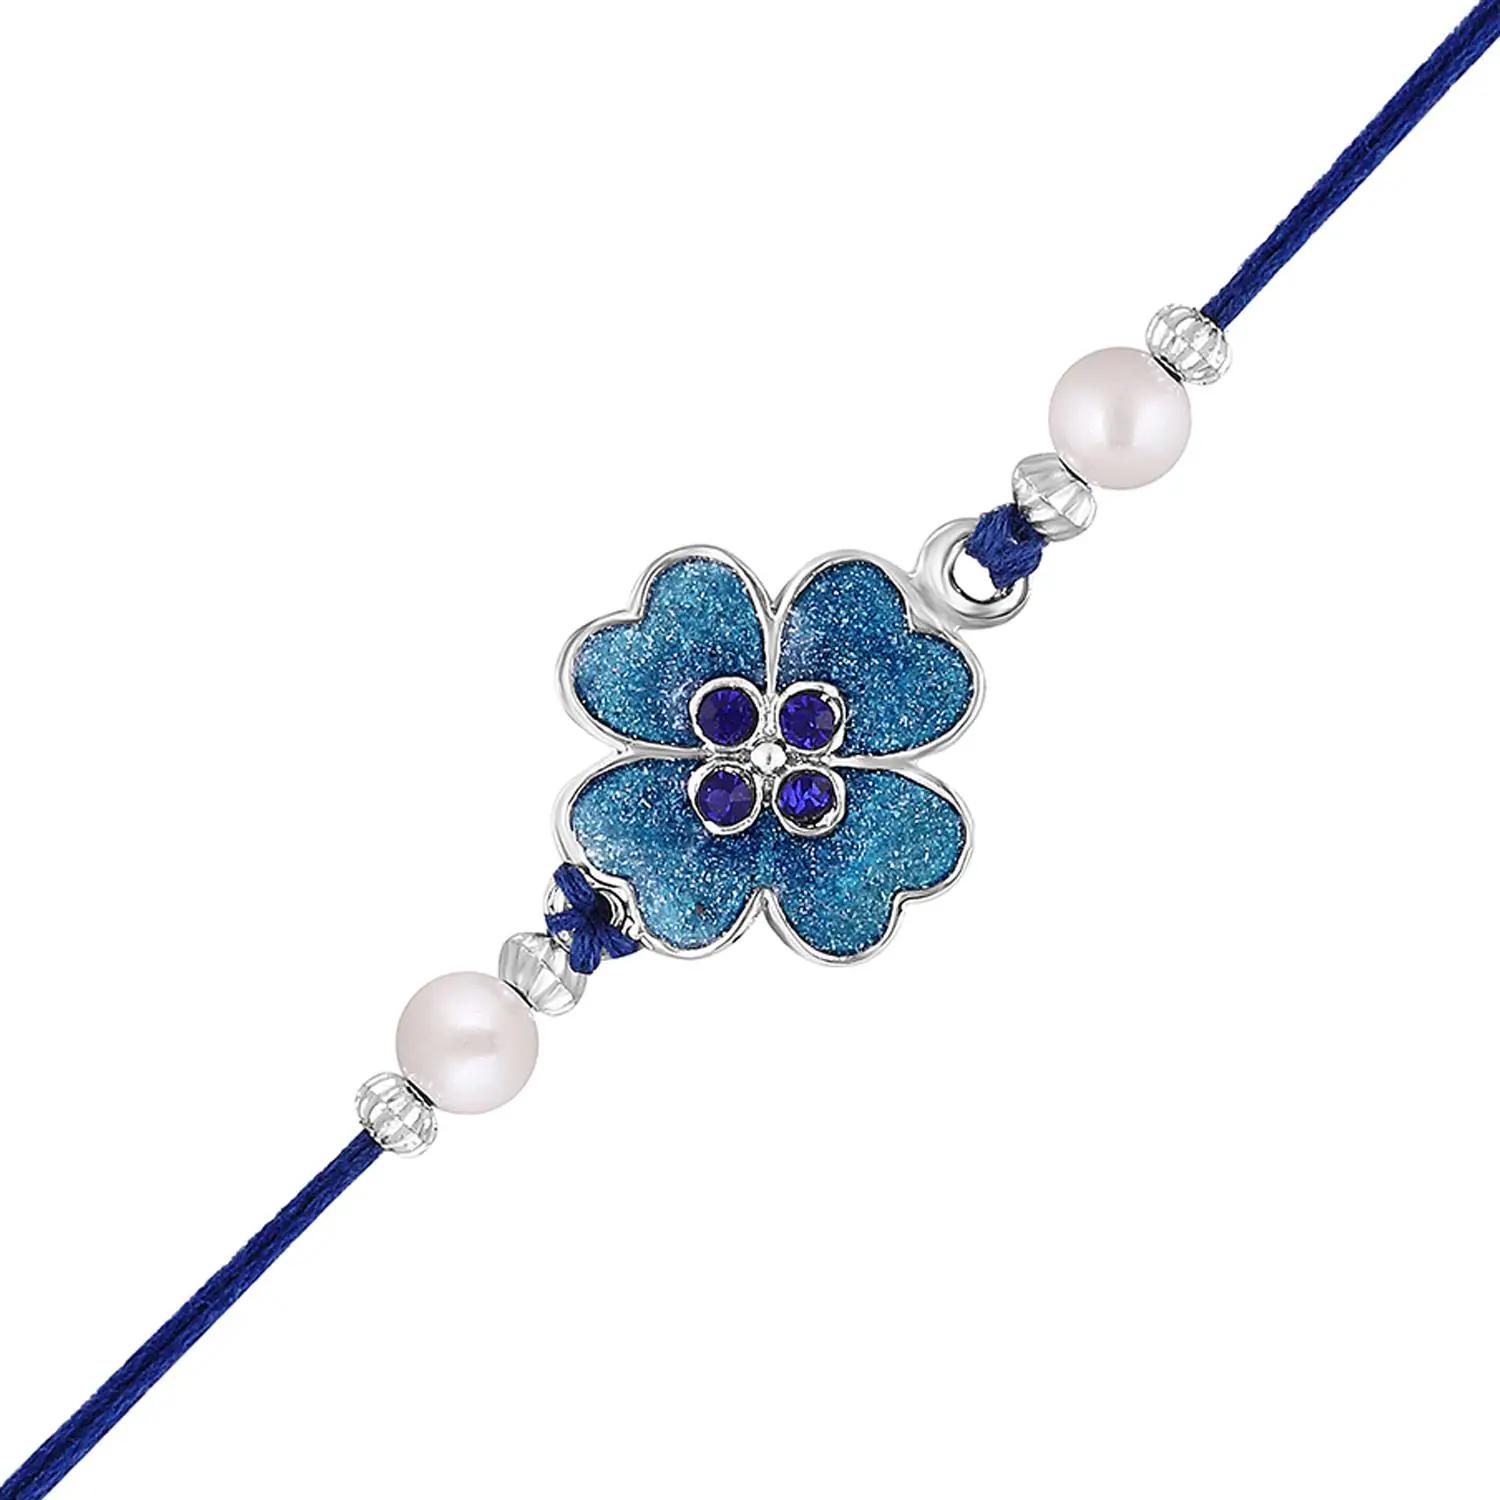
 Mahi Floral Blue Meenakari Work Rakshabandhan Rakhi with Crystals for Brother, Bhai, Bro (RA1100756R)
Type: Rakhis
Brand: Mahi
Price: Rs. 229
 Celebrate Raksha Bandhan with our exquisitely crafted Rakhi, designed to strengthen the bond between siblings. This traditional Rakhi features intricate beadwork and durable thread, ensuring it stands the test of time. Handmade with care, each Rakhi is a unique and meaningful gift for your brother. Each Rakhi carries heartfelt blessings and good wishes for your brother's well-being and success. Celebrates the bond of love and protection between siblings, a cherished tradition in Indian culture.
Features: The Rakhi is adorned with vibrant colors and attractive embellishments that add a touch of elegance to the celebration.,Content in Box : 1 Rakhi ; Cultural Significance: This beautiful Rakhi will acknowledge your love for Your Brother with the promise that your bond with him will grow stronger as time goes on.,Vibrant Colors: Adding bright and playful colors to the celebration will make it stand out and make it more enjoyable.,Celebrate the bond of love and protection with our exquisite Rakhis. Share the joy of Raksha Bandhan Festival with this beautiful Rakhi, a token of love, protection and blessings.,Adjustable Size and Easy to tie: Designed to fit wrists of all sizes. It is simple and easy to tie the Rakhi securely and effortlessly.
Included: 1 Rakhi